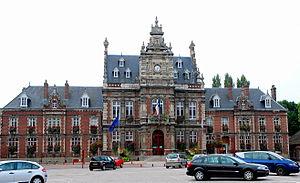
Arques est une commune française située dans le département du Pas-de-Calais en région Hauts-de-France.